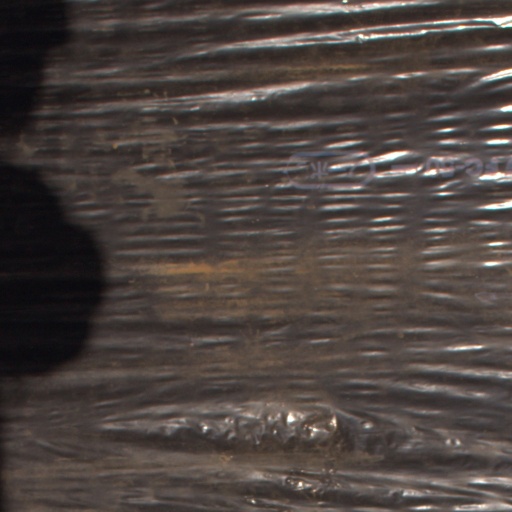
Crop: Jerusalem artichoke